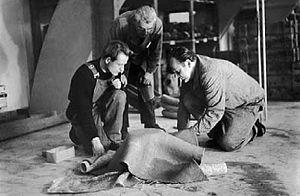
Guhl en 1951, en compagnie de Robert Haussmann (à gauche) et du mouleur Noser chez Eternit SA à Niederurnen
Willy Guhl, né le 6 juillet 1915 et mort le 4 octobre 2004, est le pionnier du design industriel suisse. Il fait partie des représentants du néo-fonctionnalisme suisse.